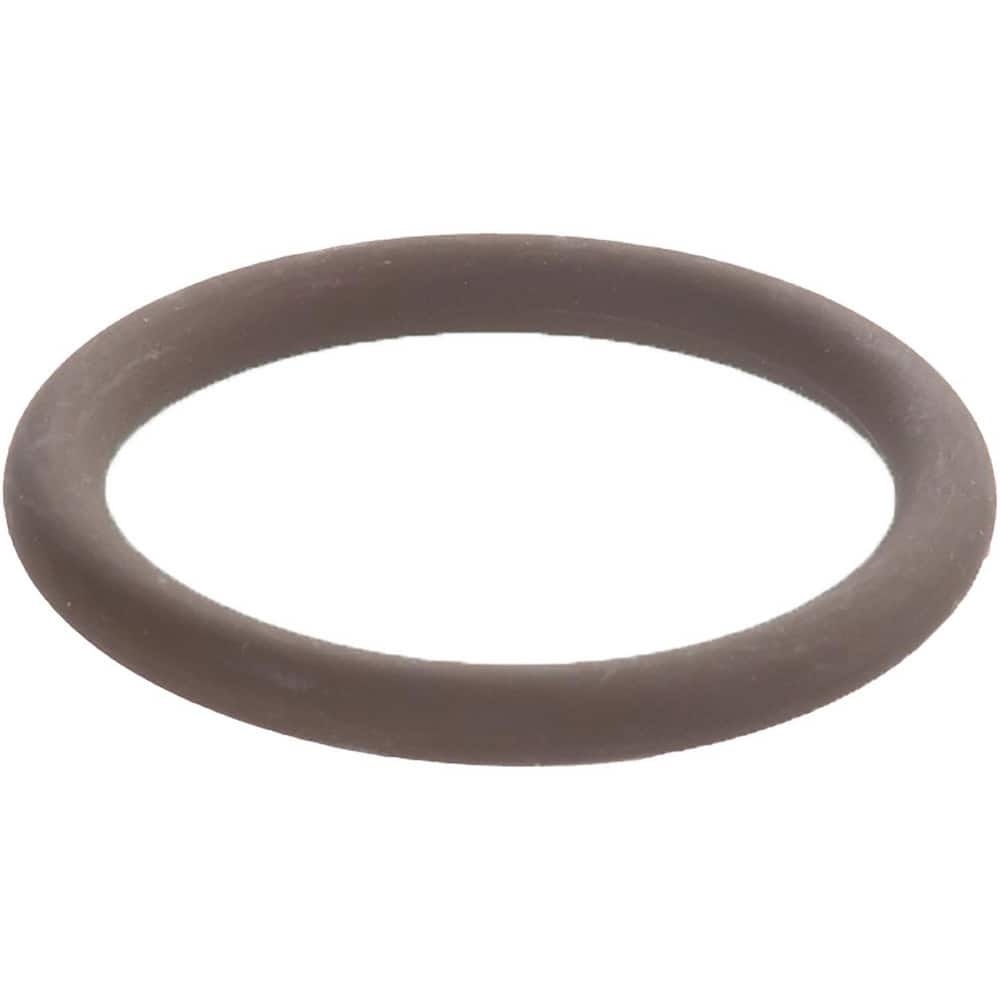
O-Ring: 7.475″ ID x 7.895″ OD, 0.21″ Thick, Dash 367, Viton Round Cross Section, Shore 75, Brown
Item #: 33944109 Brand: Global O-Ring and Seal Model #: GBV75367/2
Brand: Global O-Ring and Seal
Category: Electronics > Arcade Equipment > Pinball Machine Accessories > Rubber Ring Kits